Plastisol

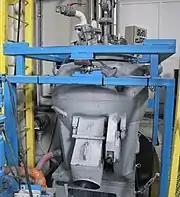
Pilot turbosphere (200 liters) equipped with water cooling system to produce plastisols

Plastisol is used as ink for screen-printing onto textiles. Plastisols are the most commonly used inks for printing designs onto garments, and are particularly useful for printing opaque graphics on dark fabrics.